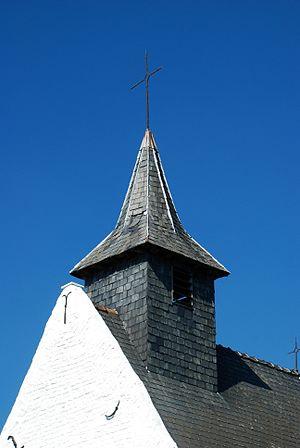
Belgique - Bousval - Chapelle du Try-au-Chêne
La chapelle du Try-au-Chêne, également appelée chapelle de Notre-Dame de Hault, est une chapelle rurale située à Bousval, village dépendant de la ville belge de Genappe, en Brabant wallon.